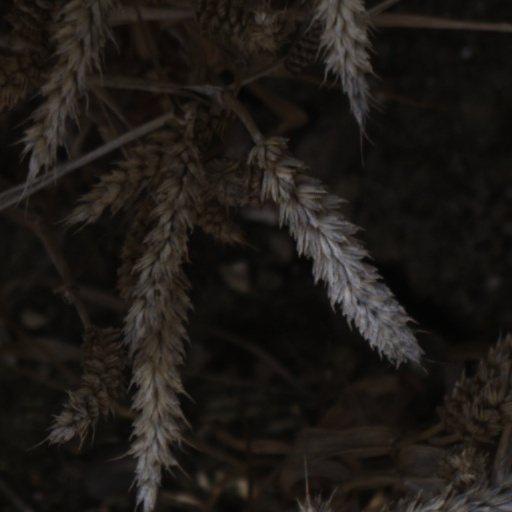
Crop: wheat